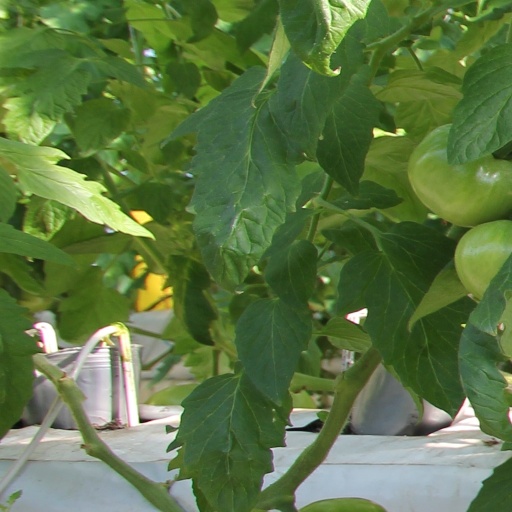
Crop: tomato